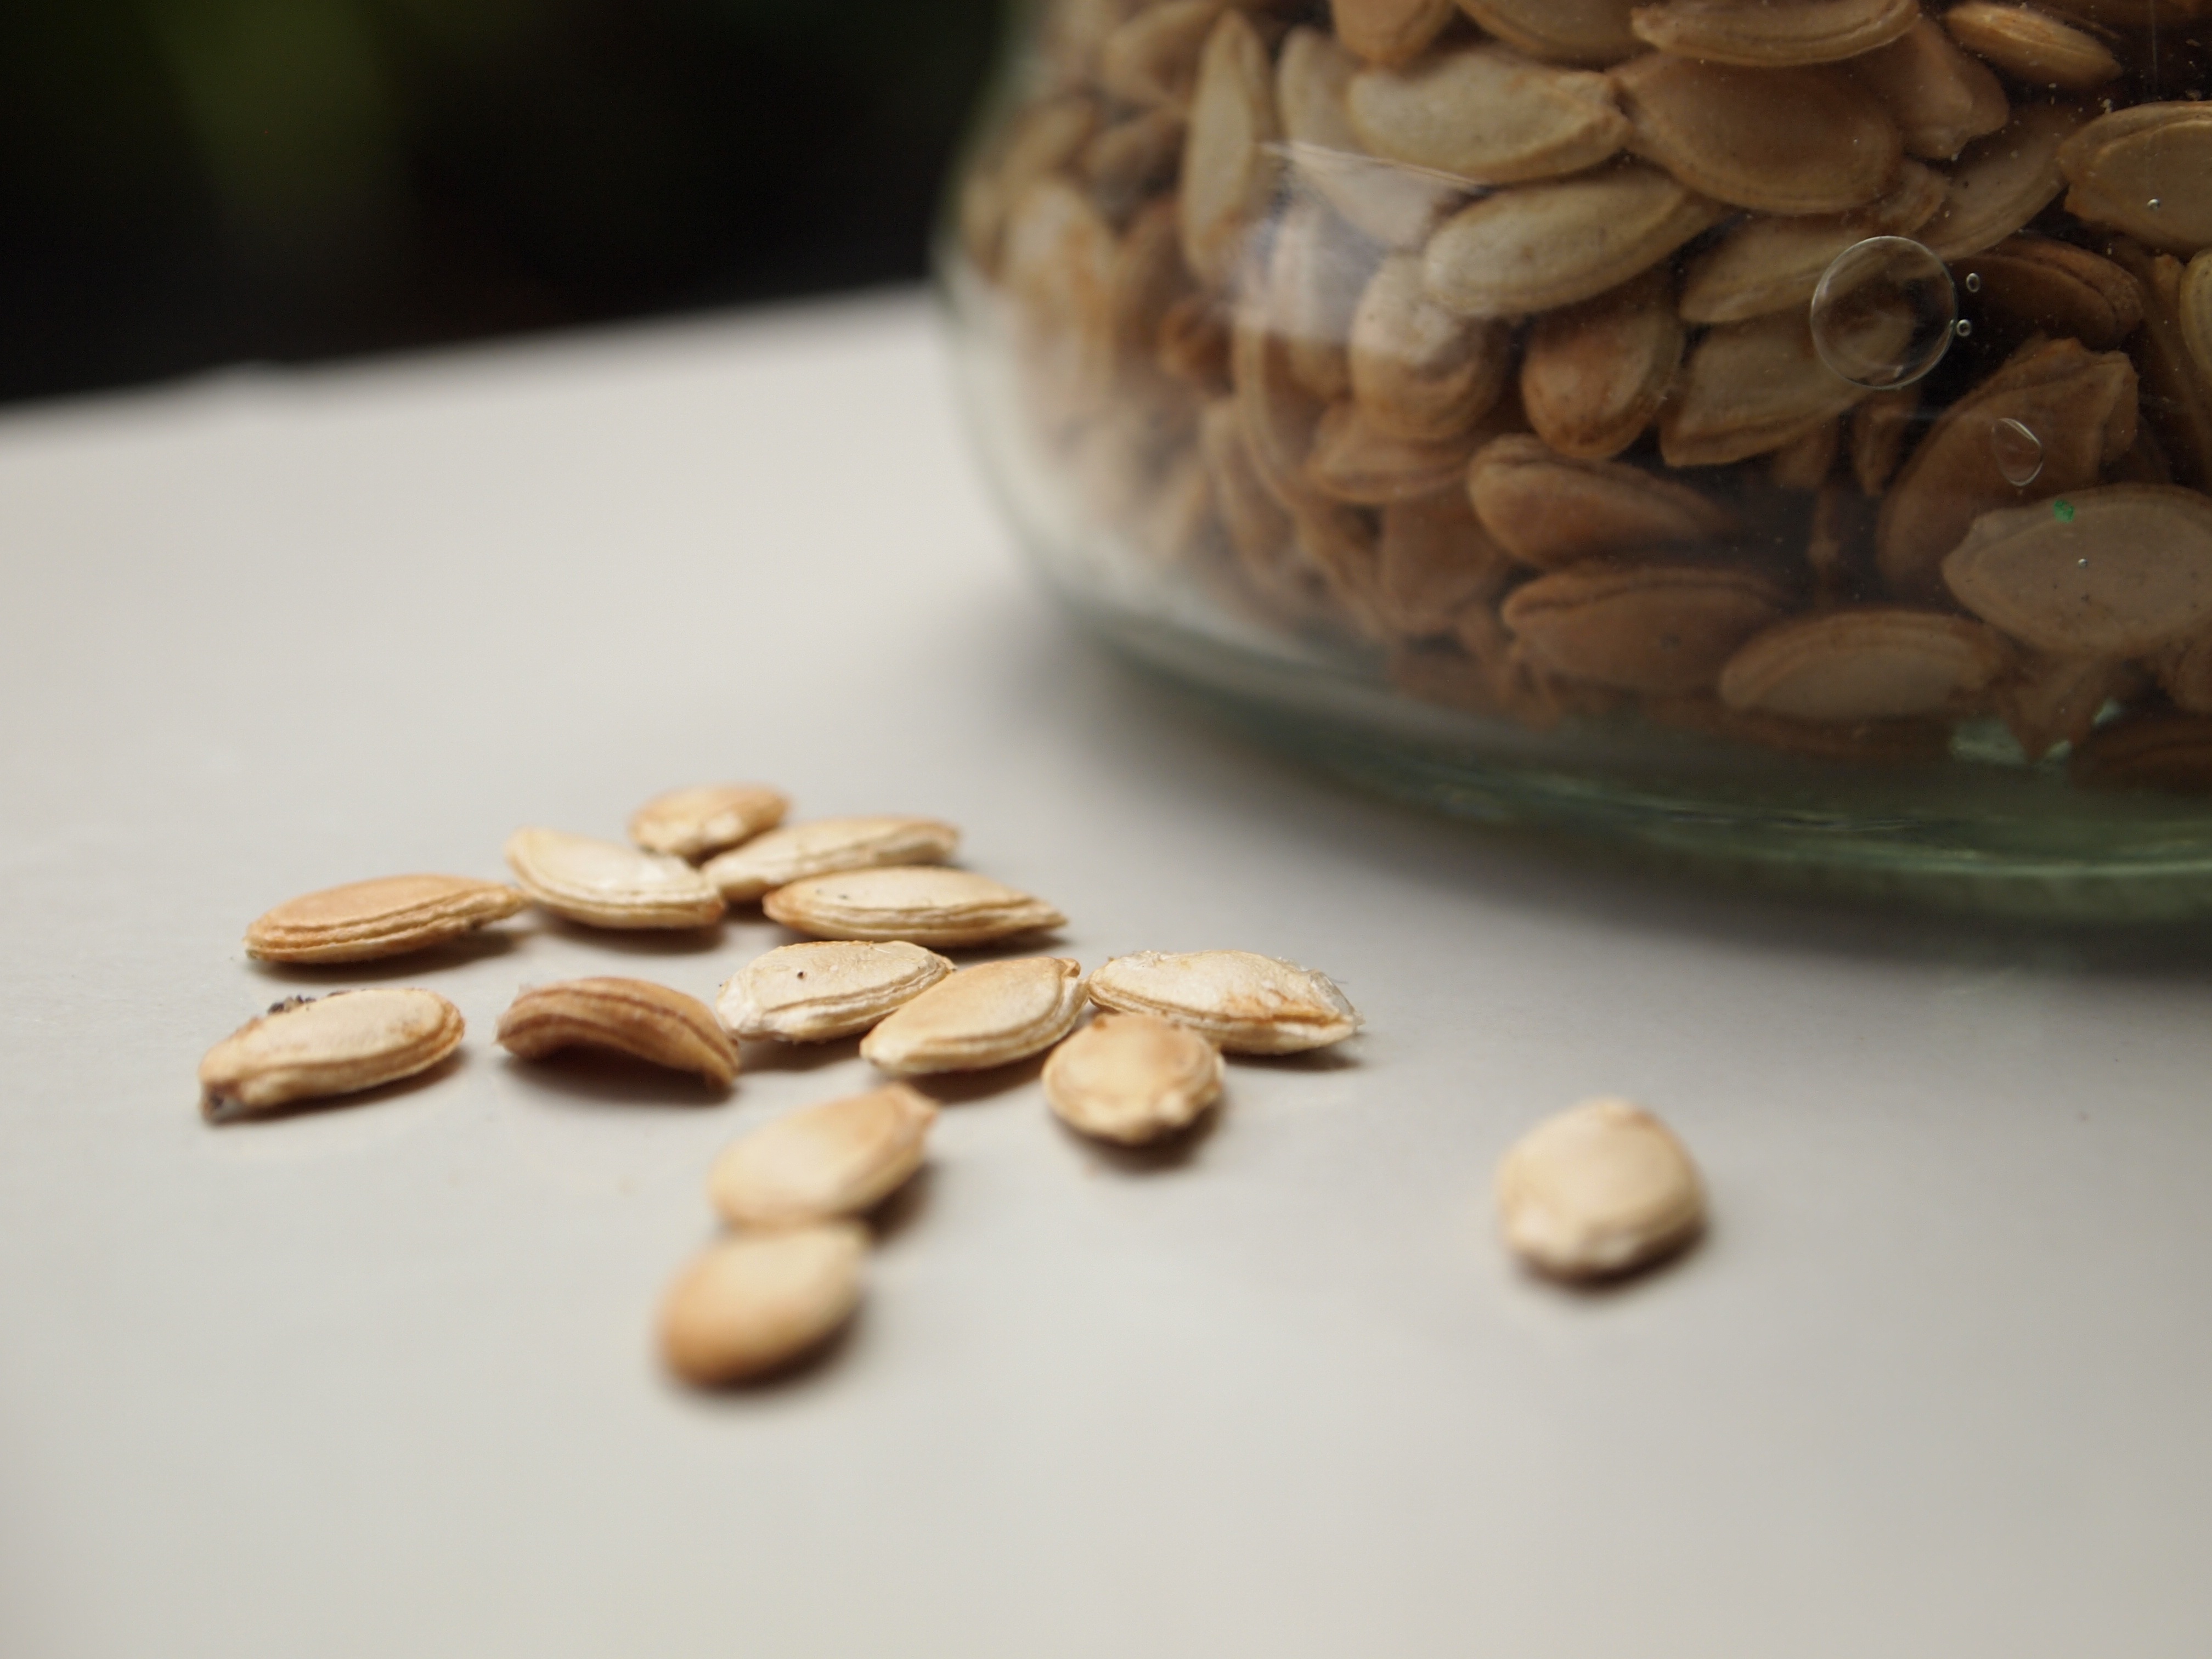
plant, farm, grain, seed, food, produce, vegetable, crop, close up, vegetarian food, flavor, flowering plant, pumpkin seeds, sunflower seed, grass family, land plant, nuts seeds